Eduard von Jachmann

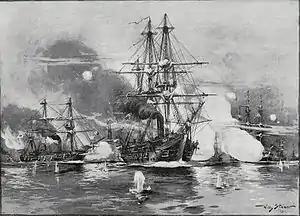
Painting of the Battle of Jasmund, depicting the Prussian squadron, by Willy Stöwer

At the start of the Second Schleswig War in 1864, the bulk of the Prussian fleet was concentrated in the Baltic Sea. Prince Adalbert was the senior navy commander, and Jachmann, as the senior-most captain, became the squadron commander, with "Arcona" as his flagship. The much larger Danish fleet blockaded Prussia's main ports, trapping Jachmann's ships—"Arcona" and —in Swinemünde. On 17 March, Jachmann took his two ships and the armed paddle steamer out to challenge the Danish blockade force. In the ensuing Battle of Jasmund off the island of Rügen, Jachmann's squadron was defeated by the more powerful Danish squadron and forced to retreat. This was to be the only major naval battle fought in the Baltic during the war. Nevertheless, he was appointed "Konteradmiral" (Rear Admiral) for his aggressive handling of the fleet at Jasmund. The arrival of a Danish ironclad warship precluded any further attacks on the Danish fleet, as the traditional guns that armed Jachmann's ships were entirely useless against the armored vessel.